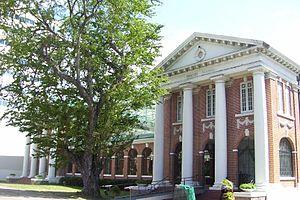
Santurce est un quartier de la municipalité de San Juan, à Porto Rico. Sa population en 2010 était de 81 251 habitants. C'est également le plus grand et le plus peuplé de tous les districts de la capitale avec une population plus importante que la plupart des municipalités de Porto Rico et l'une des zones les plus densément peuplées de l'île.